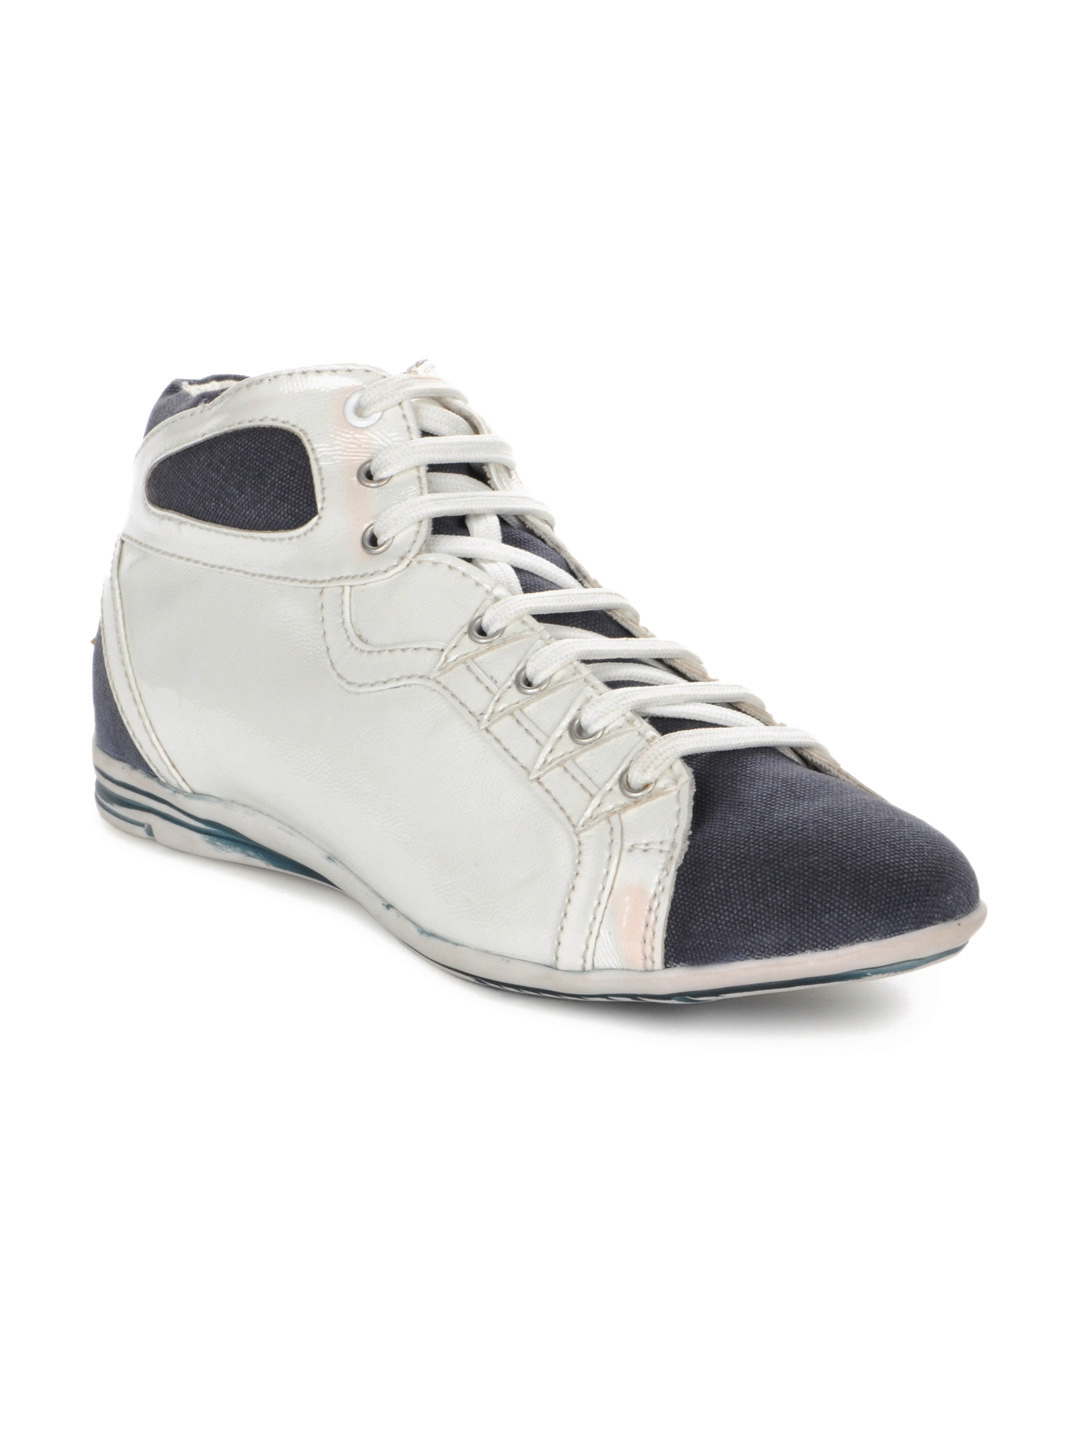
Flying Machine Men Blue & White Shoes
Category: Footwear / Shoes / Casual Shoes
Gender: Men
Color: Blue
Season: Summer 2012
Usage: Casual